Frumenty

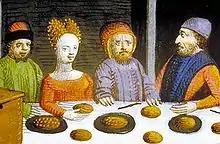
Diners eating frumenty, Bartholomeus Anglicus

Frumenty (sometimes "frumentee", "furmity", "fromity", or "fermenty") was a popular dish in Western European medieval cuisine. It is a porridge, a thick boiled grain dish—hence its name, which derives from the Latin word "frumentum", "grain". It was usually made with creed wheat boiled with either milk or broth and was a peasant staple. More luxurious recipes included eggs, almonds, currants, sugar, saffron, and orange flower water. Frumenty was served with meat as a pottage, traditionally with venison or even porpoise (considered a "fish" and therefore appropriate for Lent). It was also frequently used as a subtlety, a dish between courses at a banquet.